Viktor Sotnikov (athlete)

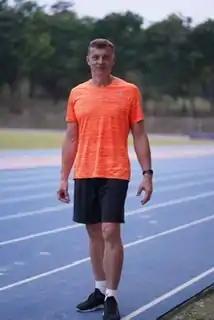

Viktor Sotnikov (born 17 July 1974) is a Russian triple jumper. He finished ninth at the 1996 Olympic Games.